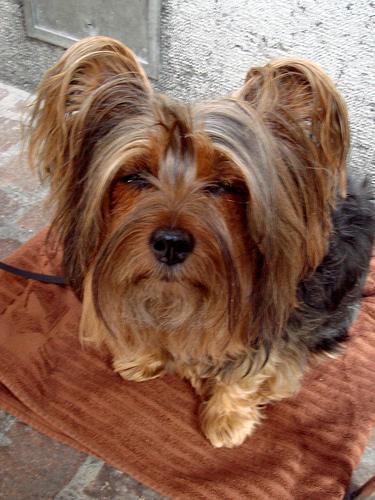
silky_terrier